Bond stretch isomer

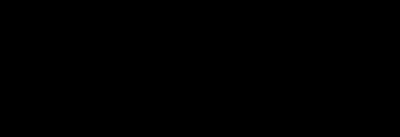
Light-induced spin-crossover of [Fe(pyCHNH)], which switches from high and low-spin.

Although no example of bond stretch isomerism has been established in solution, two isomers have been crystallized for pentamethylcyclopentadienyl ruthenium dichloride dimer ([Cp*RuCl]). One has an Ru-Ru bond (2.93 Å) and the other has a long intermetallic distance of 3.75 Å. The former isomer is thought to be diamagnetic, and the latter is magnetic.